Martino Goretti

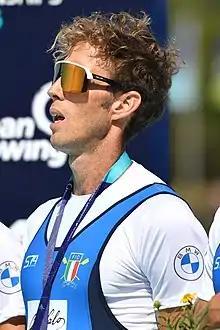
Martino Goretti in 2022

Martino Goretti (born 27 September 1985) is an Italian representative lightweight rower, a current (2019) world champion and a dual Olympian. He has represented at senior World Rowing Championships and World Rowing Cups consistently from 2005 to 2019. He is a four time world champion at the senior level who won three titles in Italian lightweight eights from 2005 to 2009 and then in 2019 won the lightweight single scull world title. He had previously won underage world championships as a junior and an U23.